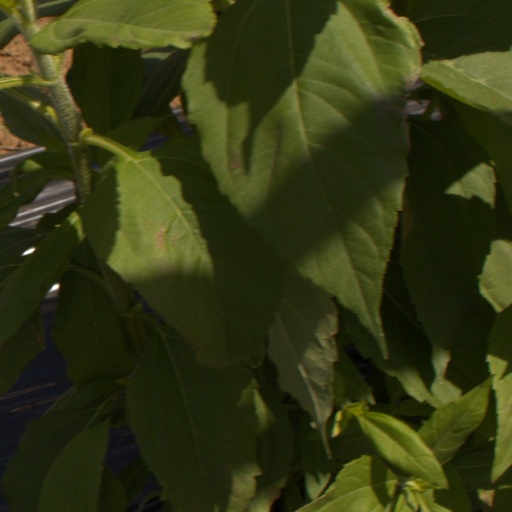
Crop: Jerusalem artichoke